CSKT Bison Range

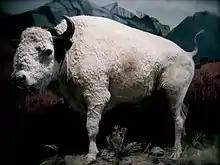
Big Medicine on display at the Montana Historical Society museum in 2005

The range protects one of the most endangered ecosystems in North America, the intermountain bunchgrass prairie. This diverse ecosystem includes grasslands, Douglas fir and ponderosa pine forests, riparian areas and ponds. In addition to the 350 to 500 bison, many other mammal species may be seen on the refuge, including coyote, black bear, elk, mule deer, bighorn sheep, white-tailed deer, pronghorn, mountain cottontail, Columbian ground squirrel, muskrat, yellow-pine chipmunk, badger, and cougar. Over two hundred bird species have been seen on the refuge. The Bison Range also contains many plant species, including the bitterroot, ponderosa pine, and buffalo grass.